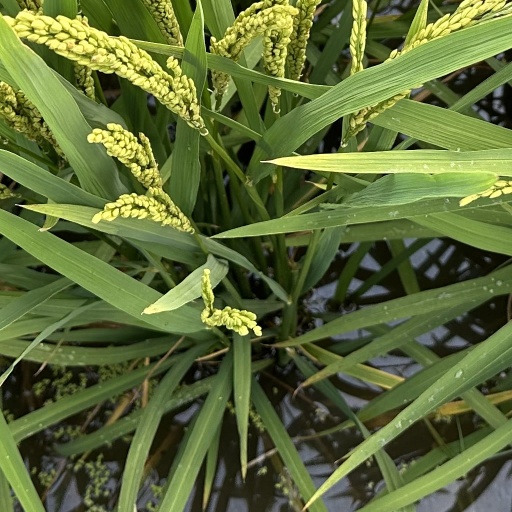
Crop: rice